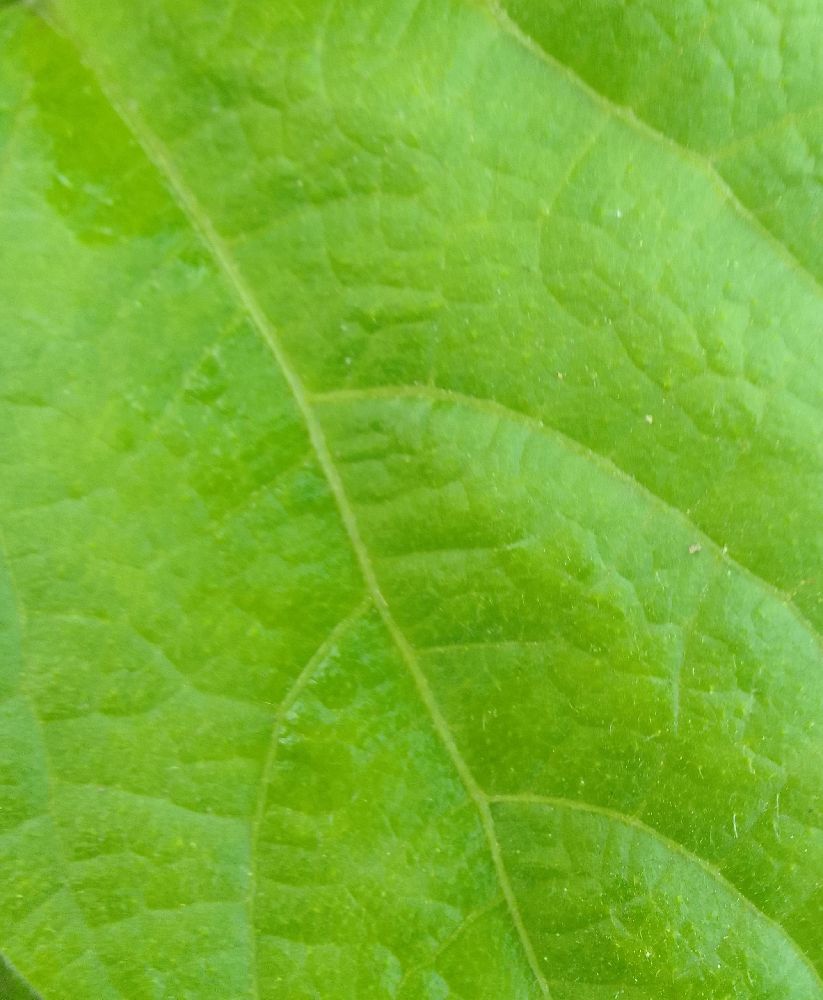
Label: healthy